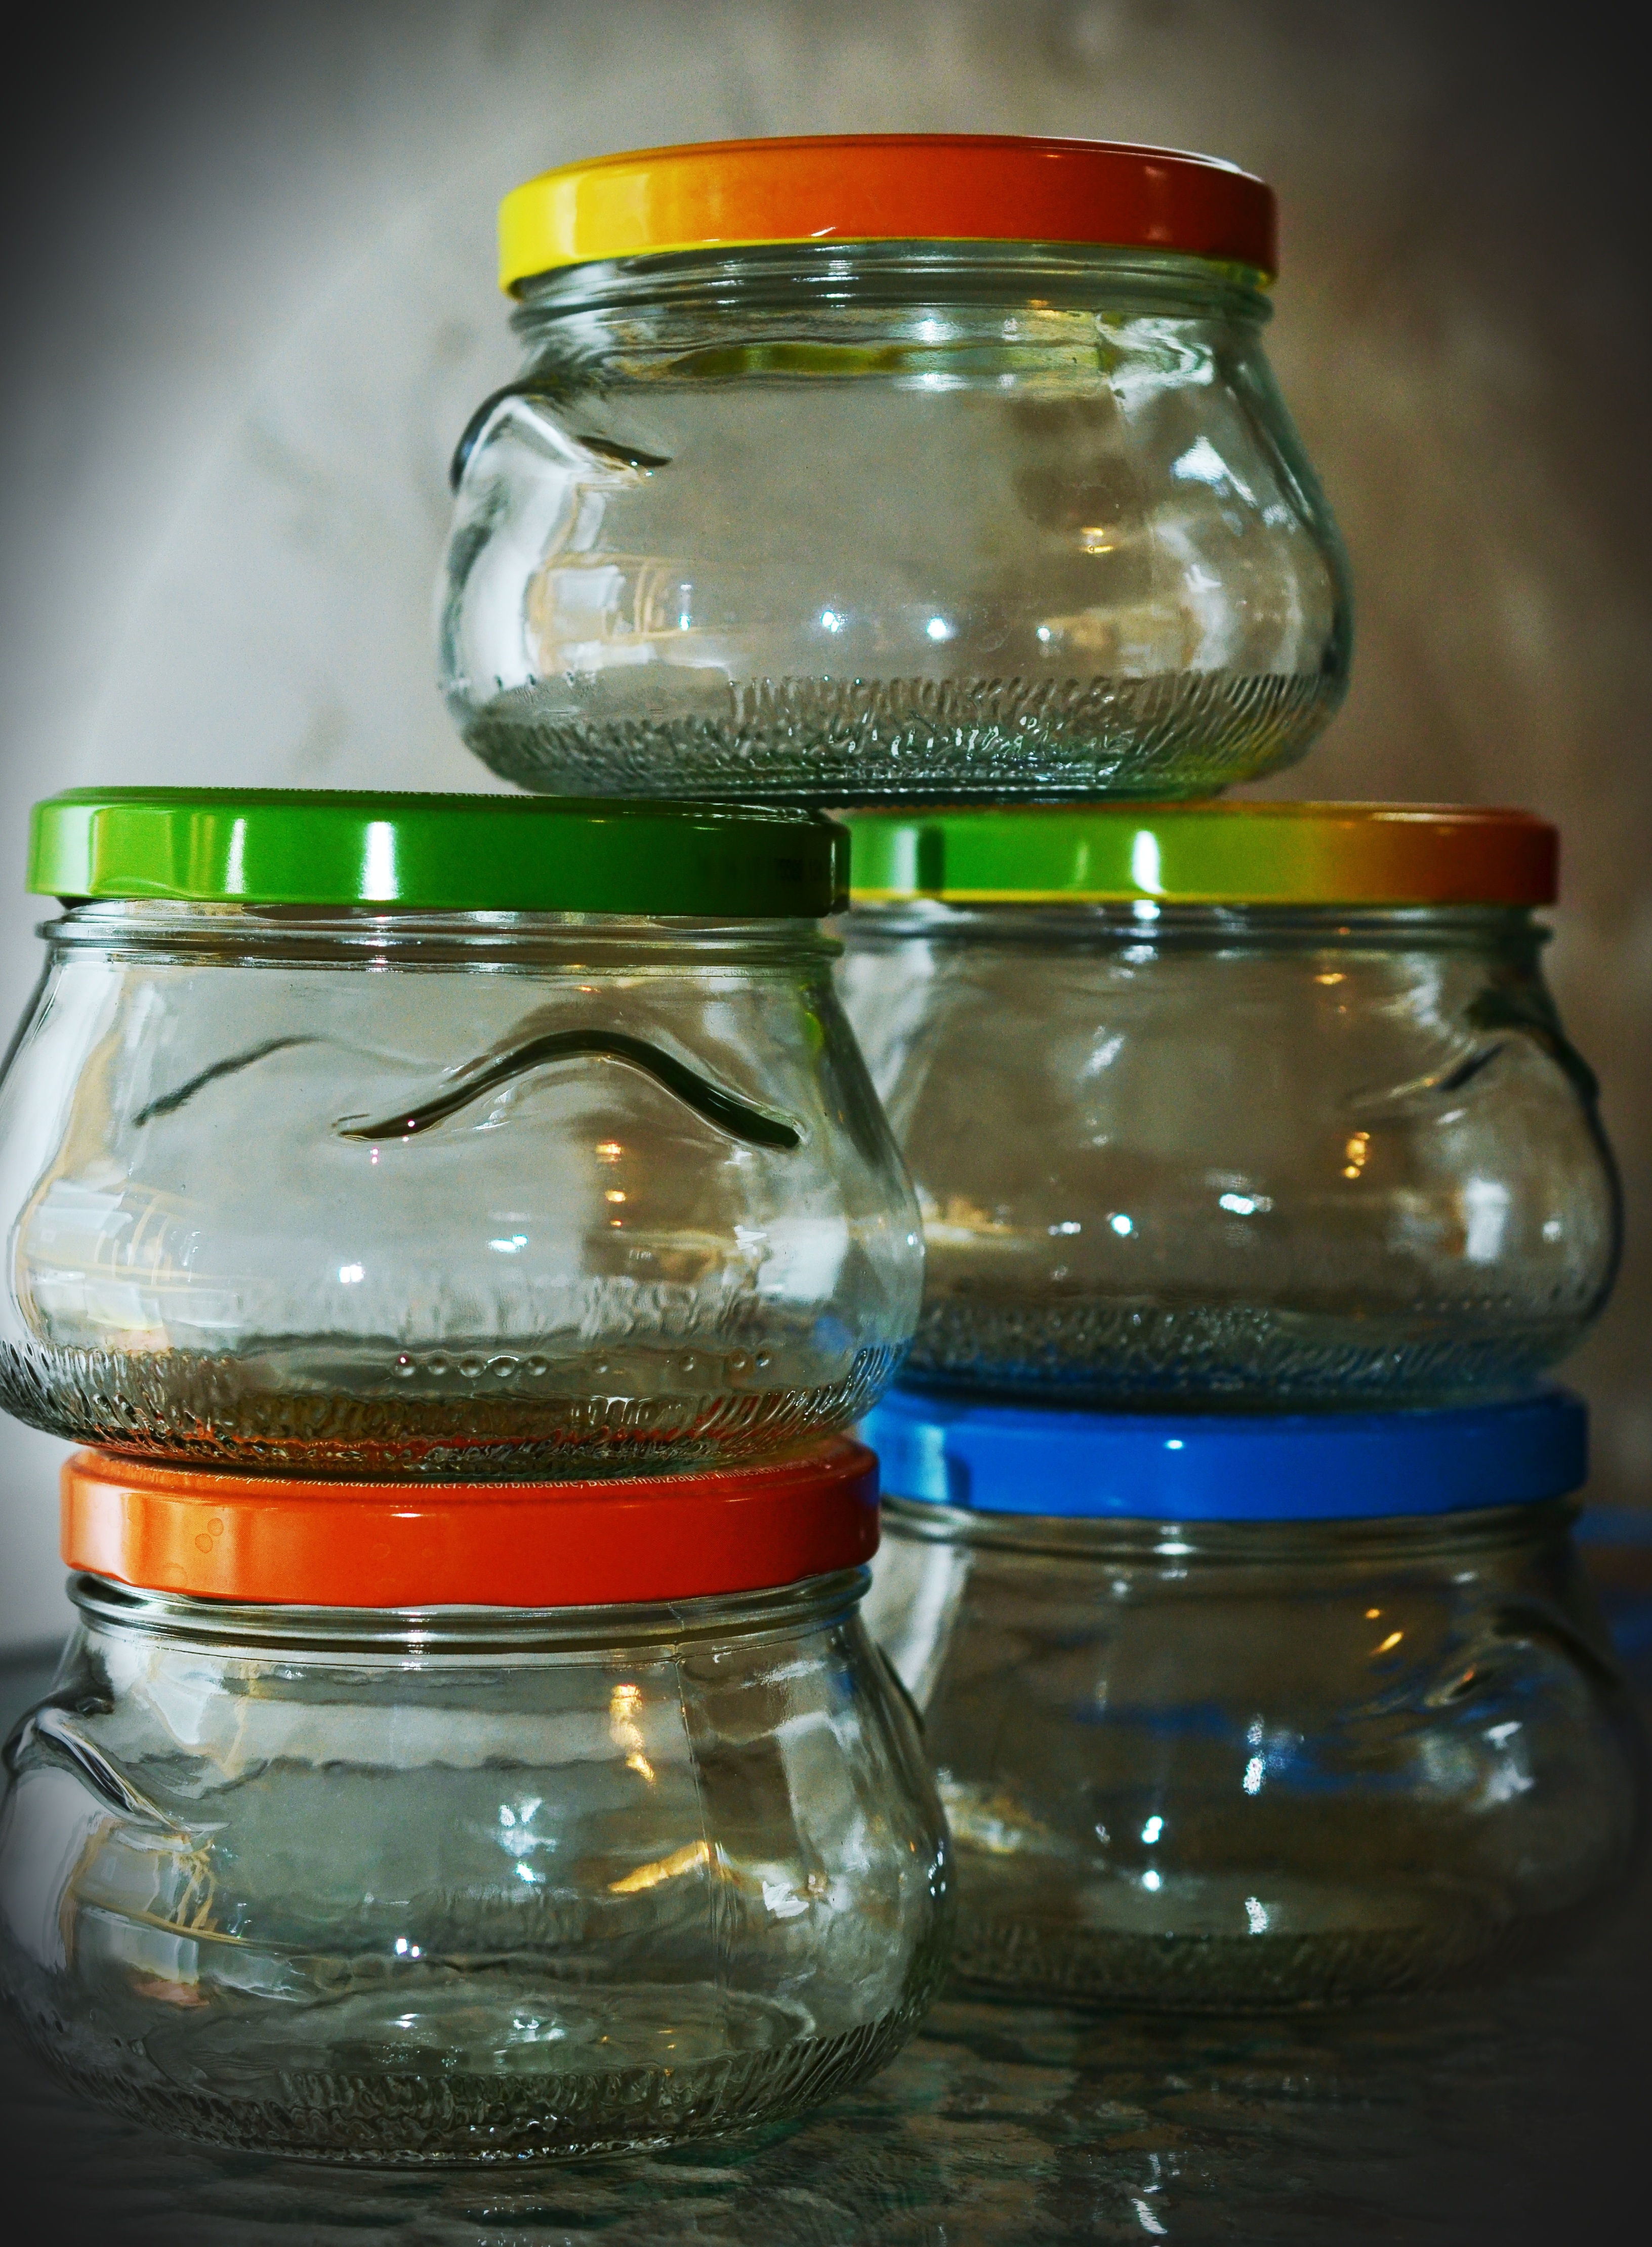
light, glass, store, food, bottle, colorful, tableware, glass bottle, mason jar, product, transparent, glasses, canning, closure, shimmer, pickling, drinkware, food preservation